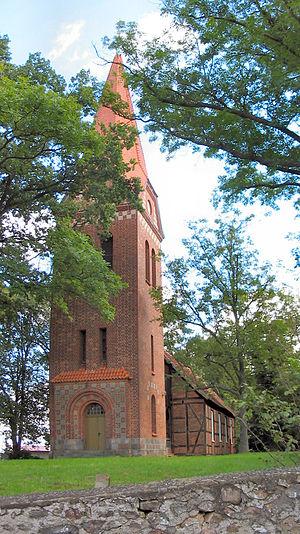
Marnitz est une municipalité allemande du land de Mecklembourg-Poméranie-Occidentale et l'arrondissement de Ludwigslust-Parchim. En 2013, elle comptait 755 hab.